The New Museum (Sweden)

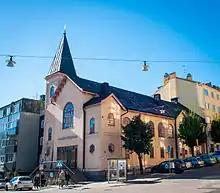
The New Museum

The New Museum (Swedish: ) is a private museum located in the previous Mission Covenant Church in Sundbyberg, Stockholm, Sweden.